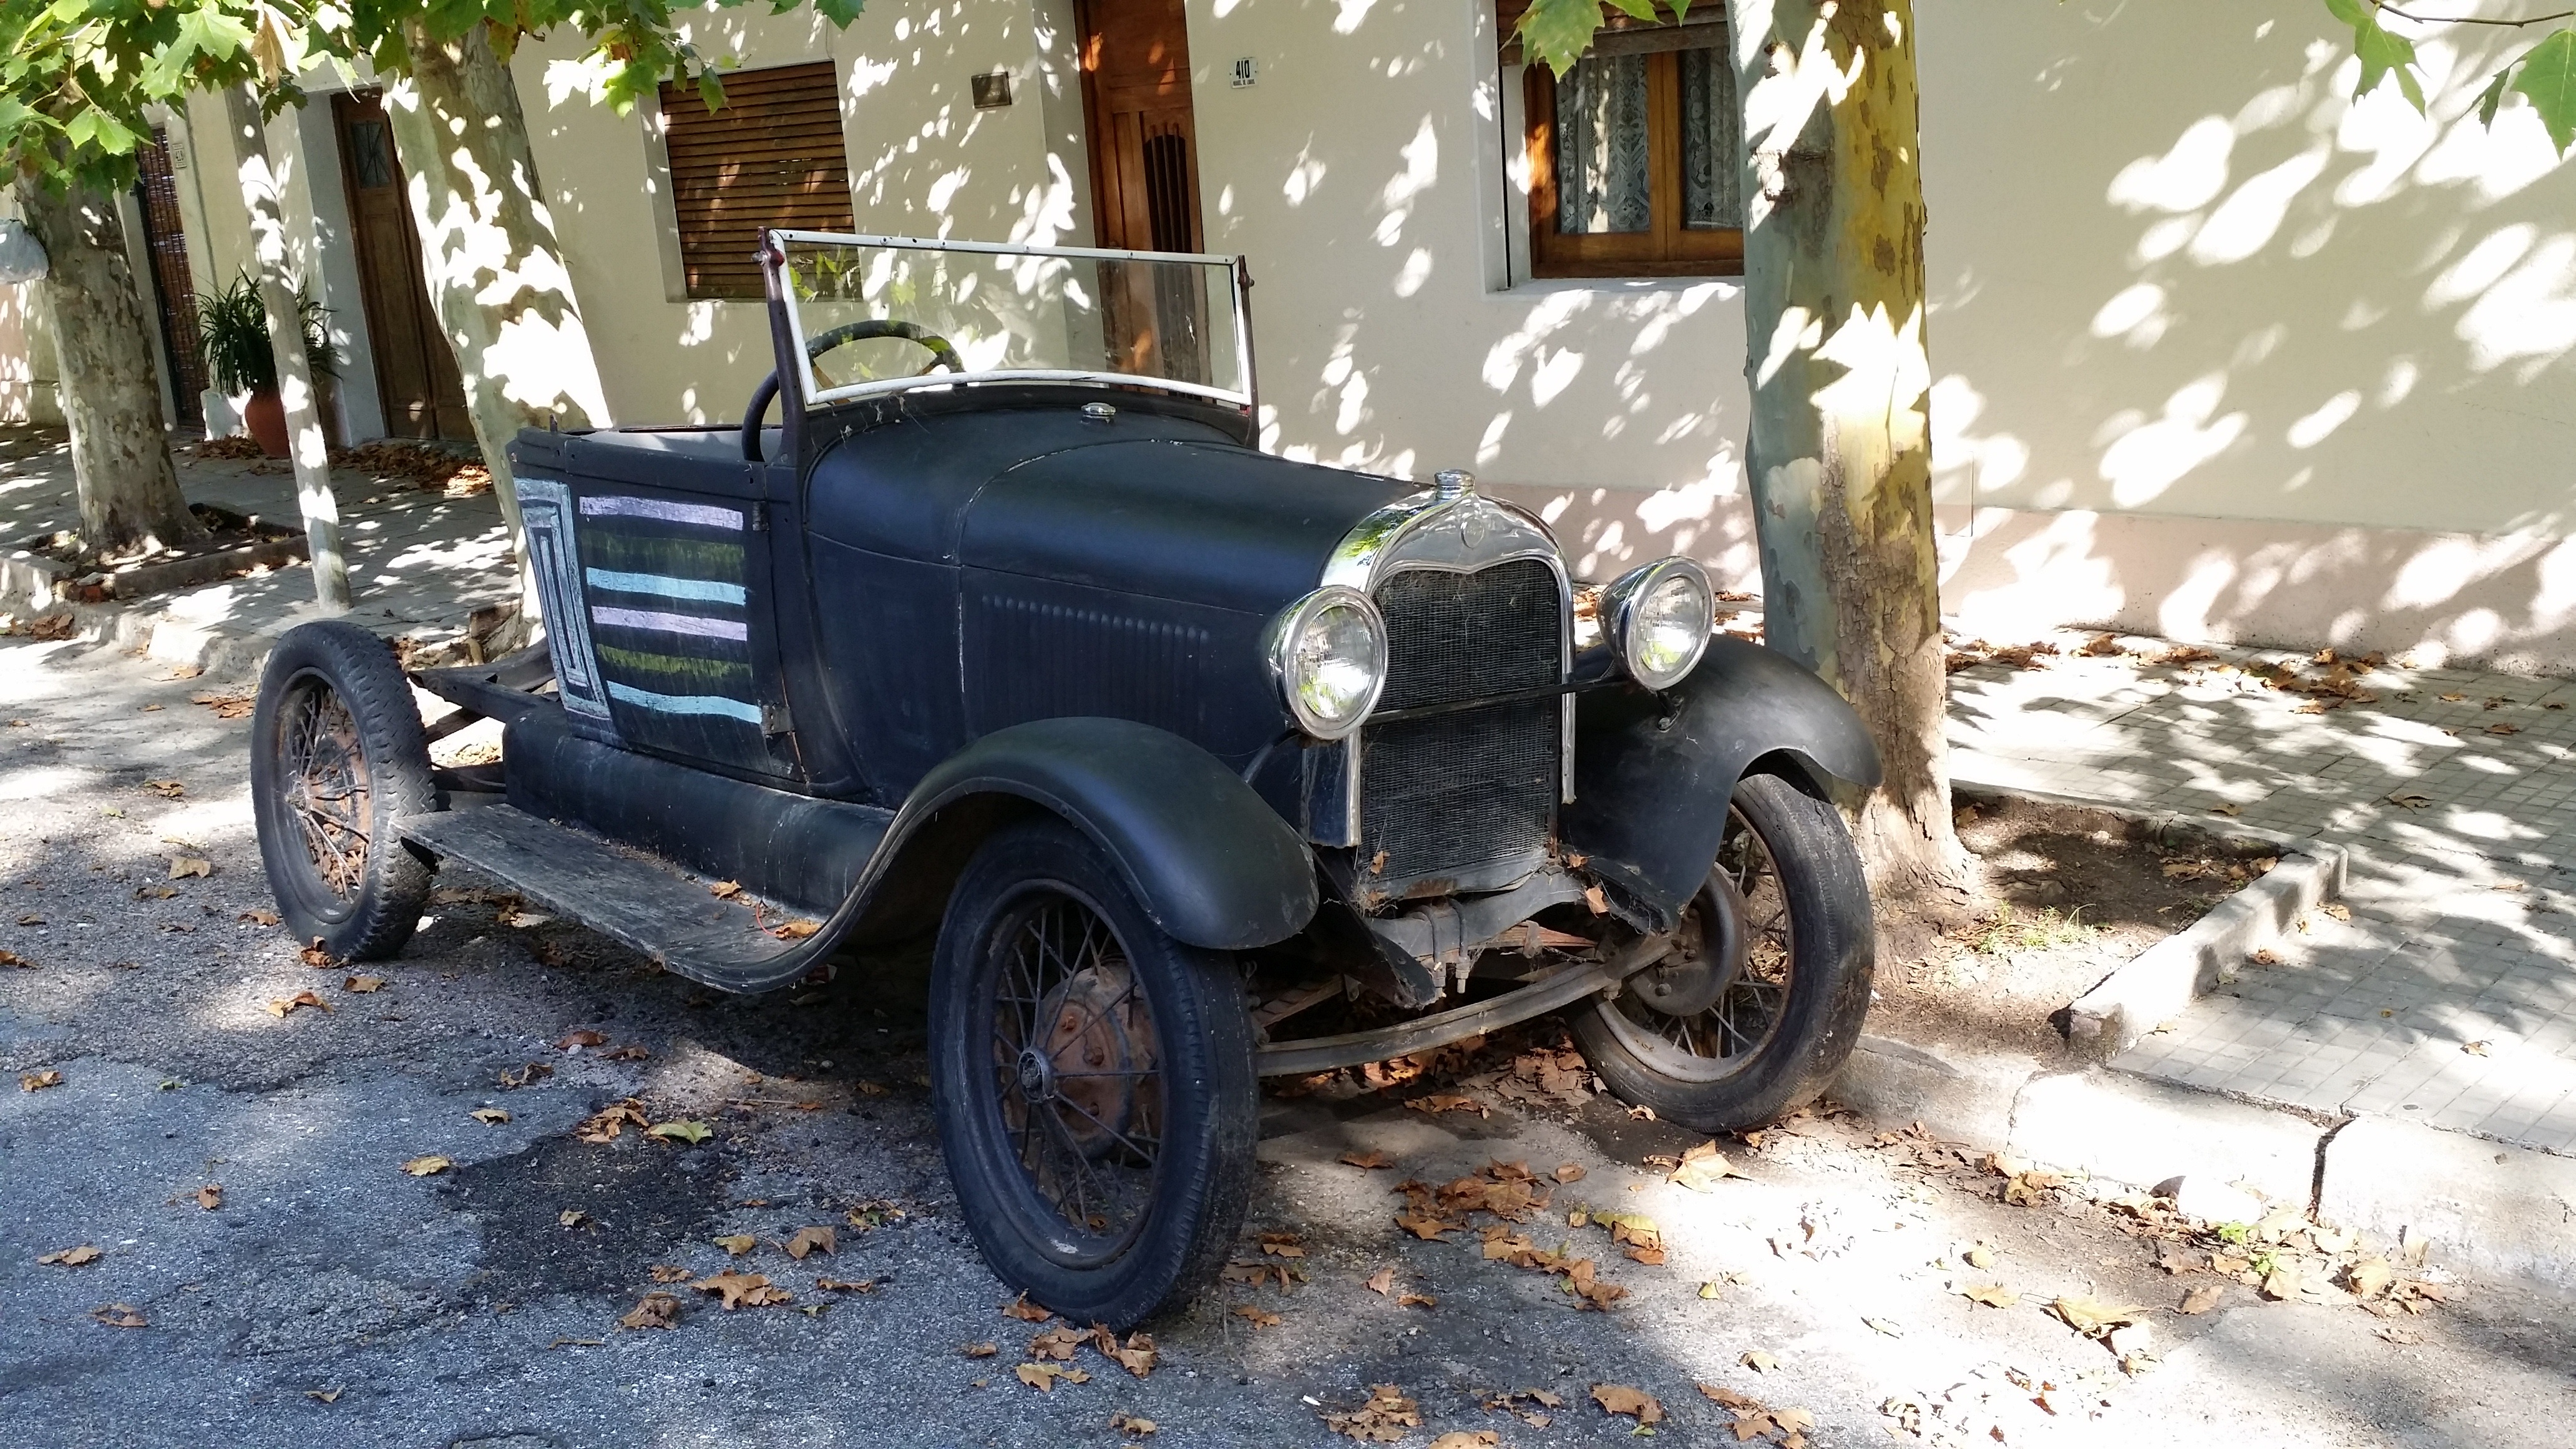
car, tea, vehicle, motor vehicle, vintage car, ford, stop, classic, past, retired, antique car, land vehicle, automobile make, luxury vehicle, past movies